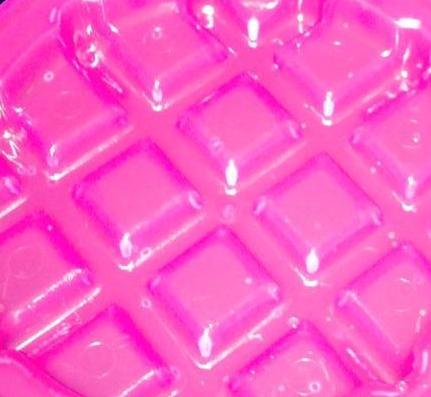
Texture: waffled